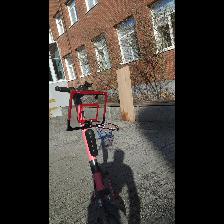
Label: NonHuman